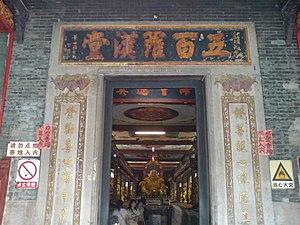
Temple Hualin à Canton, poret de la droiture des 500 arhats.